Henry T. and Emilie (Wiese) Henryson House

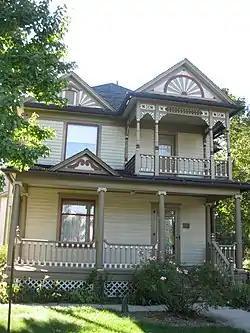

The Henry T. and Emilie (Wiese) Henryson House, also known as the Bartlett Museum, is a historic building located in Story City, Iowa, United States. It is a fine example of the spindlework subtype of the Queen Anne style, and the best remaining example left in the community. It also reflects the growth and development of Story City by Norwegian immigrants in the early 20th century. This two-story frame house was built in 1903. It features an asymmetrical facade and a full width front porch on the main floor with second-story porch above the main entrance.